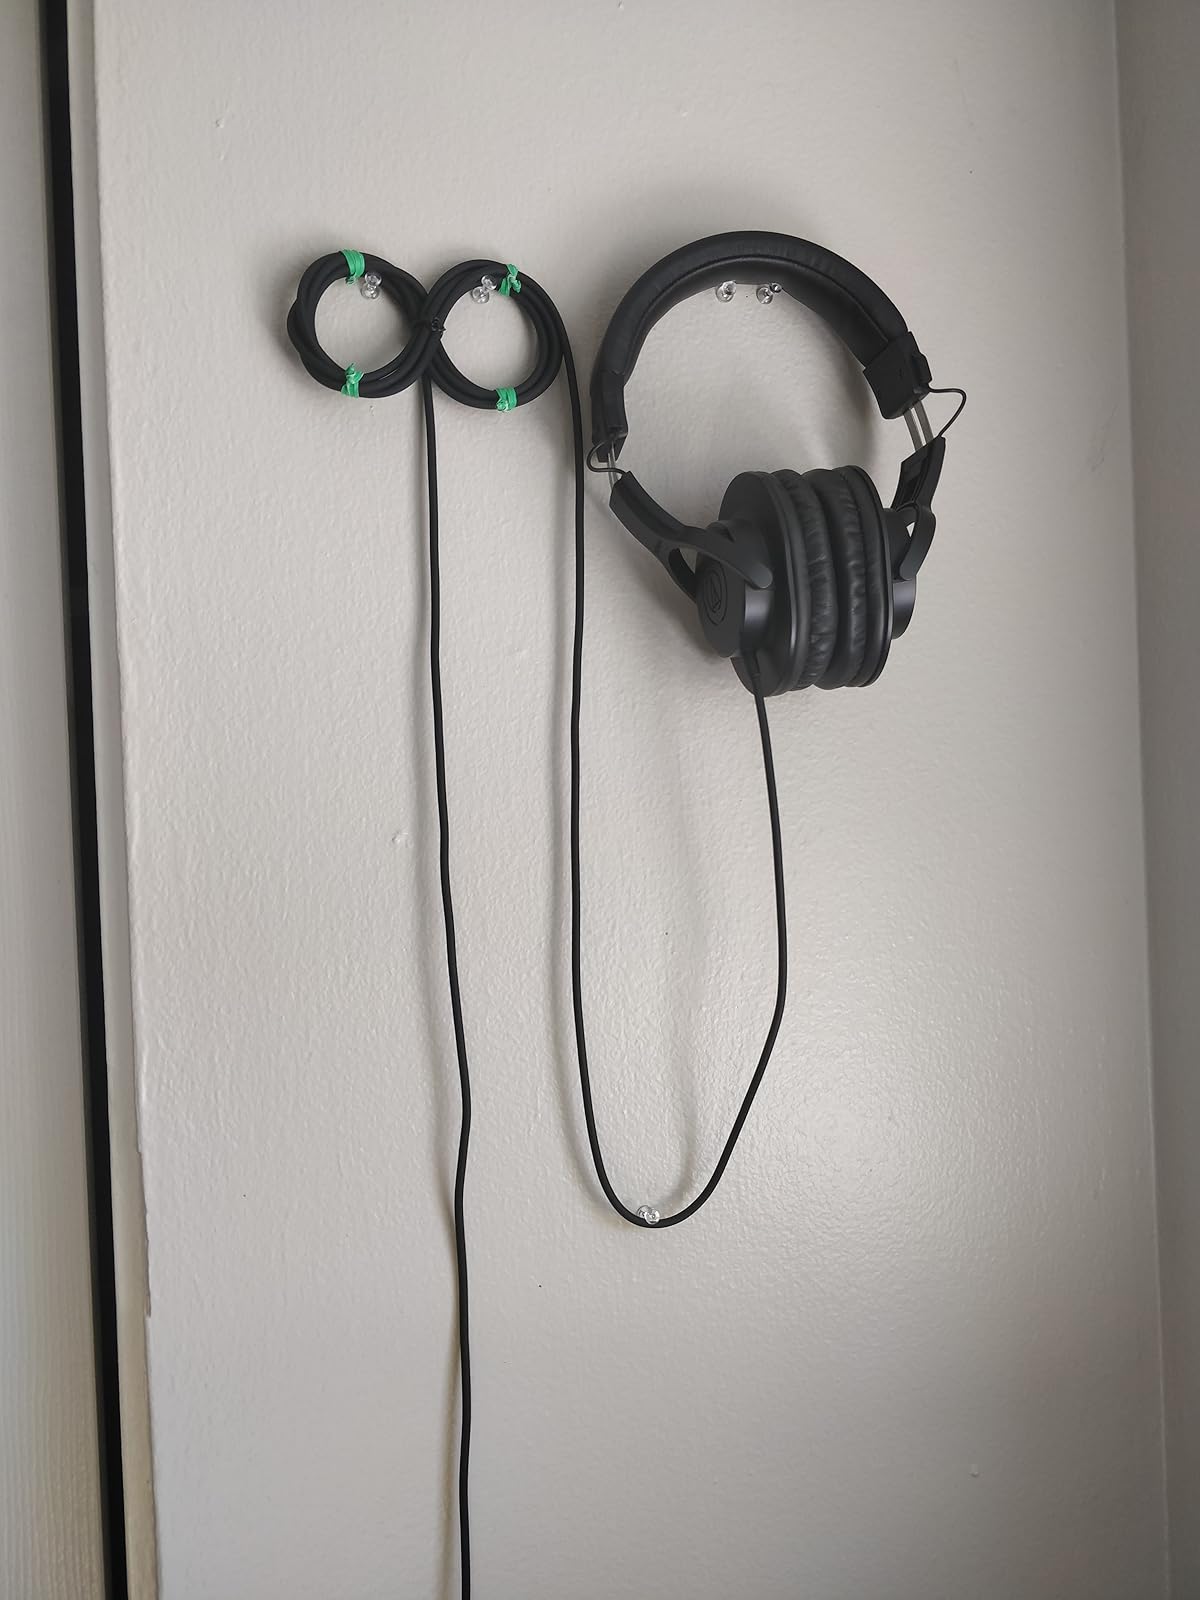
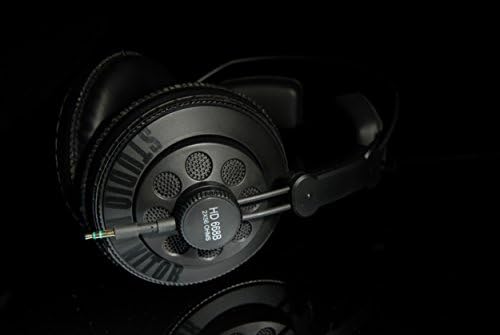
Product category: headphones
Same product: no